Cyrtocarpa edulis

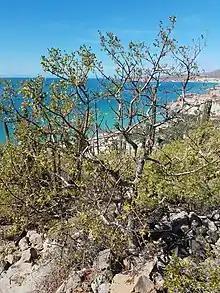
Growing in habitat.

These spreading trees or shrubs may grow 5 to 8 meters in height with smooth, light-grey bark and have a thick, succulent trunk that can reach m in diameter. Plants on sand dunes may grow in a prostrate habit. The leaves are pinnately compound, and 4 to 10 cm long, composed of 7 to 11 ovate or elliptic shaped leaflets. The dioecious flowers are white and tinged with green, the female flowers with 5 petals 1.5 to 3 mm long. The fruit is an oblong to ovoid shaped drupe, 1.5 to 2 cm long, and green to yellow when ripe.